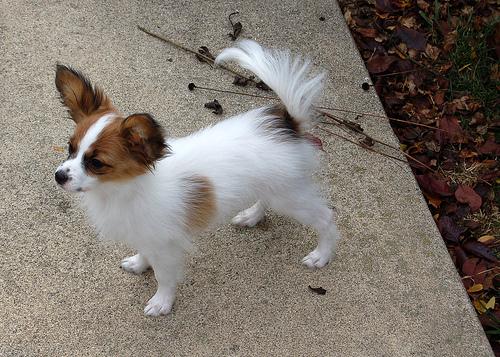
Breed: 806-n000129-papillon